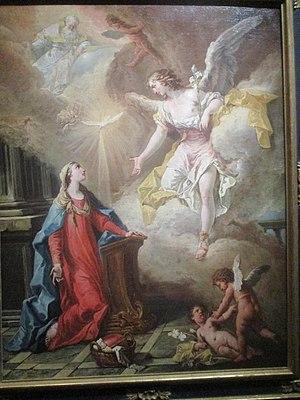
Annonciation de Gaspare Diziani, museo civico de Belluno, collection du palazzo Fulcis.